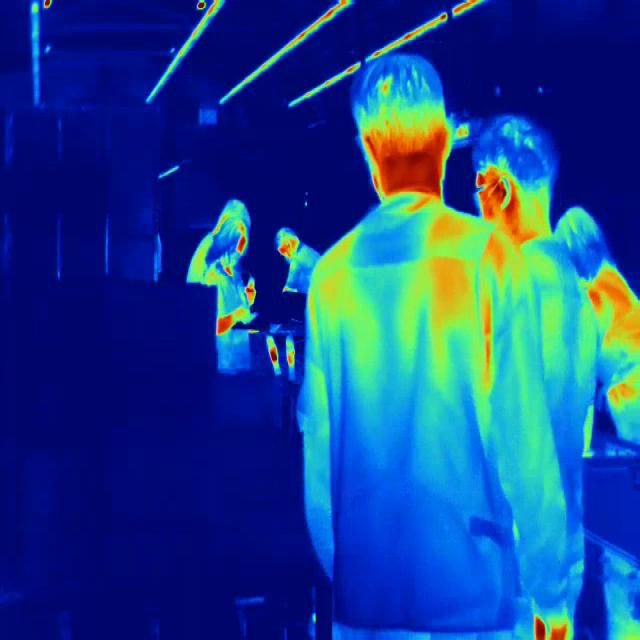
Detected objects:
label: person
label: person
label: person
label: person